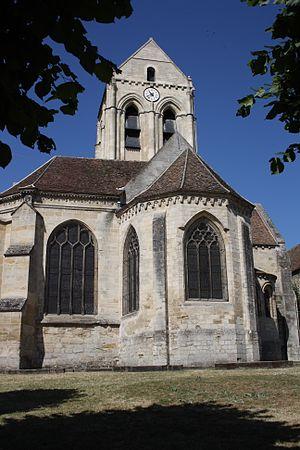
Cette liste recense les monuments historiques du département du Val-d'Oise, en France.
Cet article recense les monuments historiques français classés en 1915.
L'église Notre-Dame-de-l'Assomption est une église catholique paroissiale située à Auvers-sur-Oise, dans le département français du Val-d'Oise et la région Île-de-France. Elle a été fondée vers la fin du XIᵉ siècle par Philippe Iᵉʳ, puis reconstruite sous l'impulsion d'Adélaïde de Savoie qui réside souvent dans le manoir royal au nord de l'église après le décès de son époux Louis VI en 1137. Cette reconstruction commence par les parties orientales et s'achève par la nef, qui présente une élévation sur trois niveaux avec triforium. Elle se fait dans le style roman tardif encore manifeste dans les chapiteaux, basculant rapidement vers le style gothique naissant avec des fenêtres en arc brisé et des voûtes d'ogives. L'absidiole au nord est encore purement romane, mais elle n'est sans doute pas antérieure à 1137. Deux fenêtres du chevet sont remaniées au XIIIᵉ siècle dans le style gothique rayonnant, ce qui accentue l'écart stylistique de ces deux parties en réalité contemporaines. L'église Notre-Dame traverse les siècles sans subir de dommages notables lors des guerres, et la seule transformation entreprise est l'ajout de la chapelle de la Vierge peu avant le milieu du XVIᵉ siècle.